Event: Nepal Earthquake
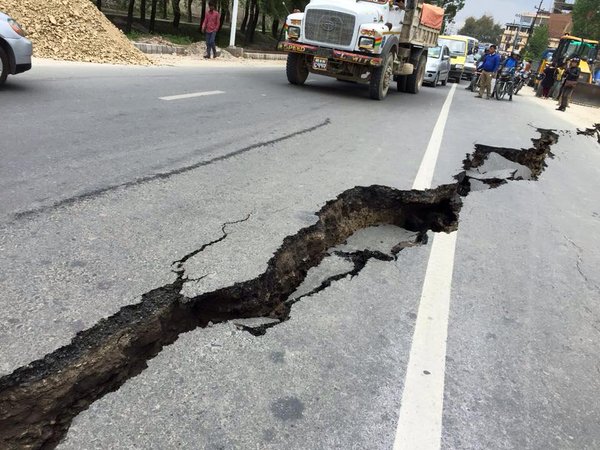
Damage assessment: damage